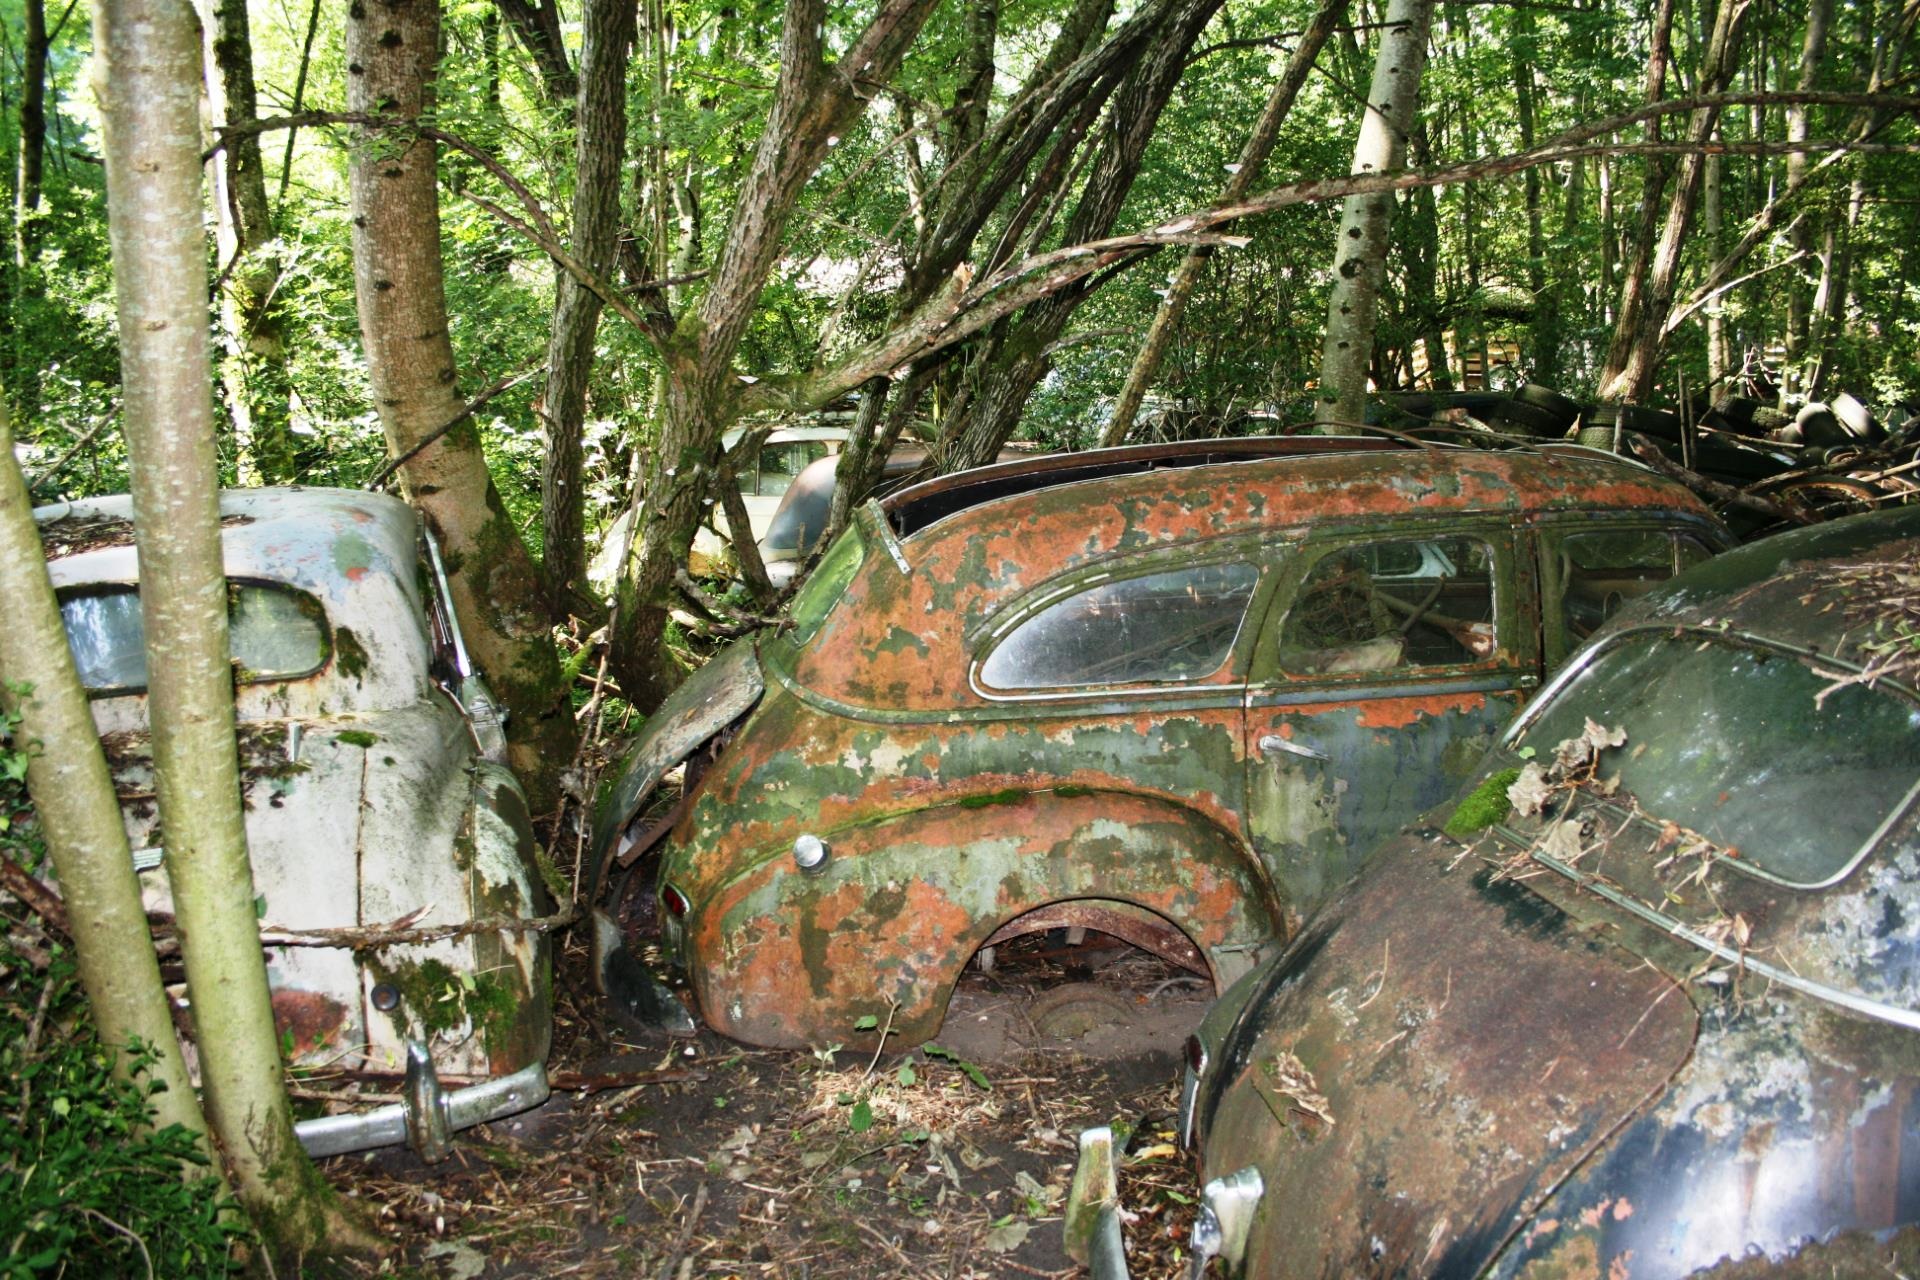
car, old, rust, vehicle, jungle, vintage car, oldtimer, autos, woodland, pollution, ecosystem, car cemetery, environmental sin